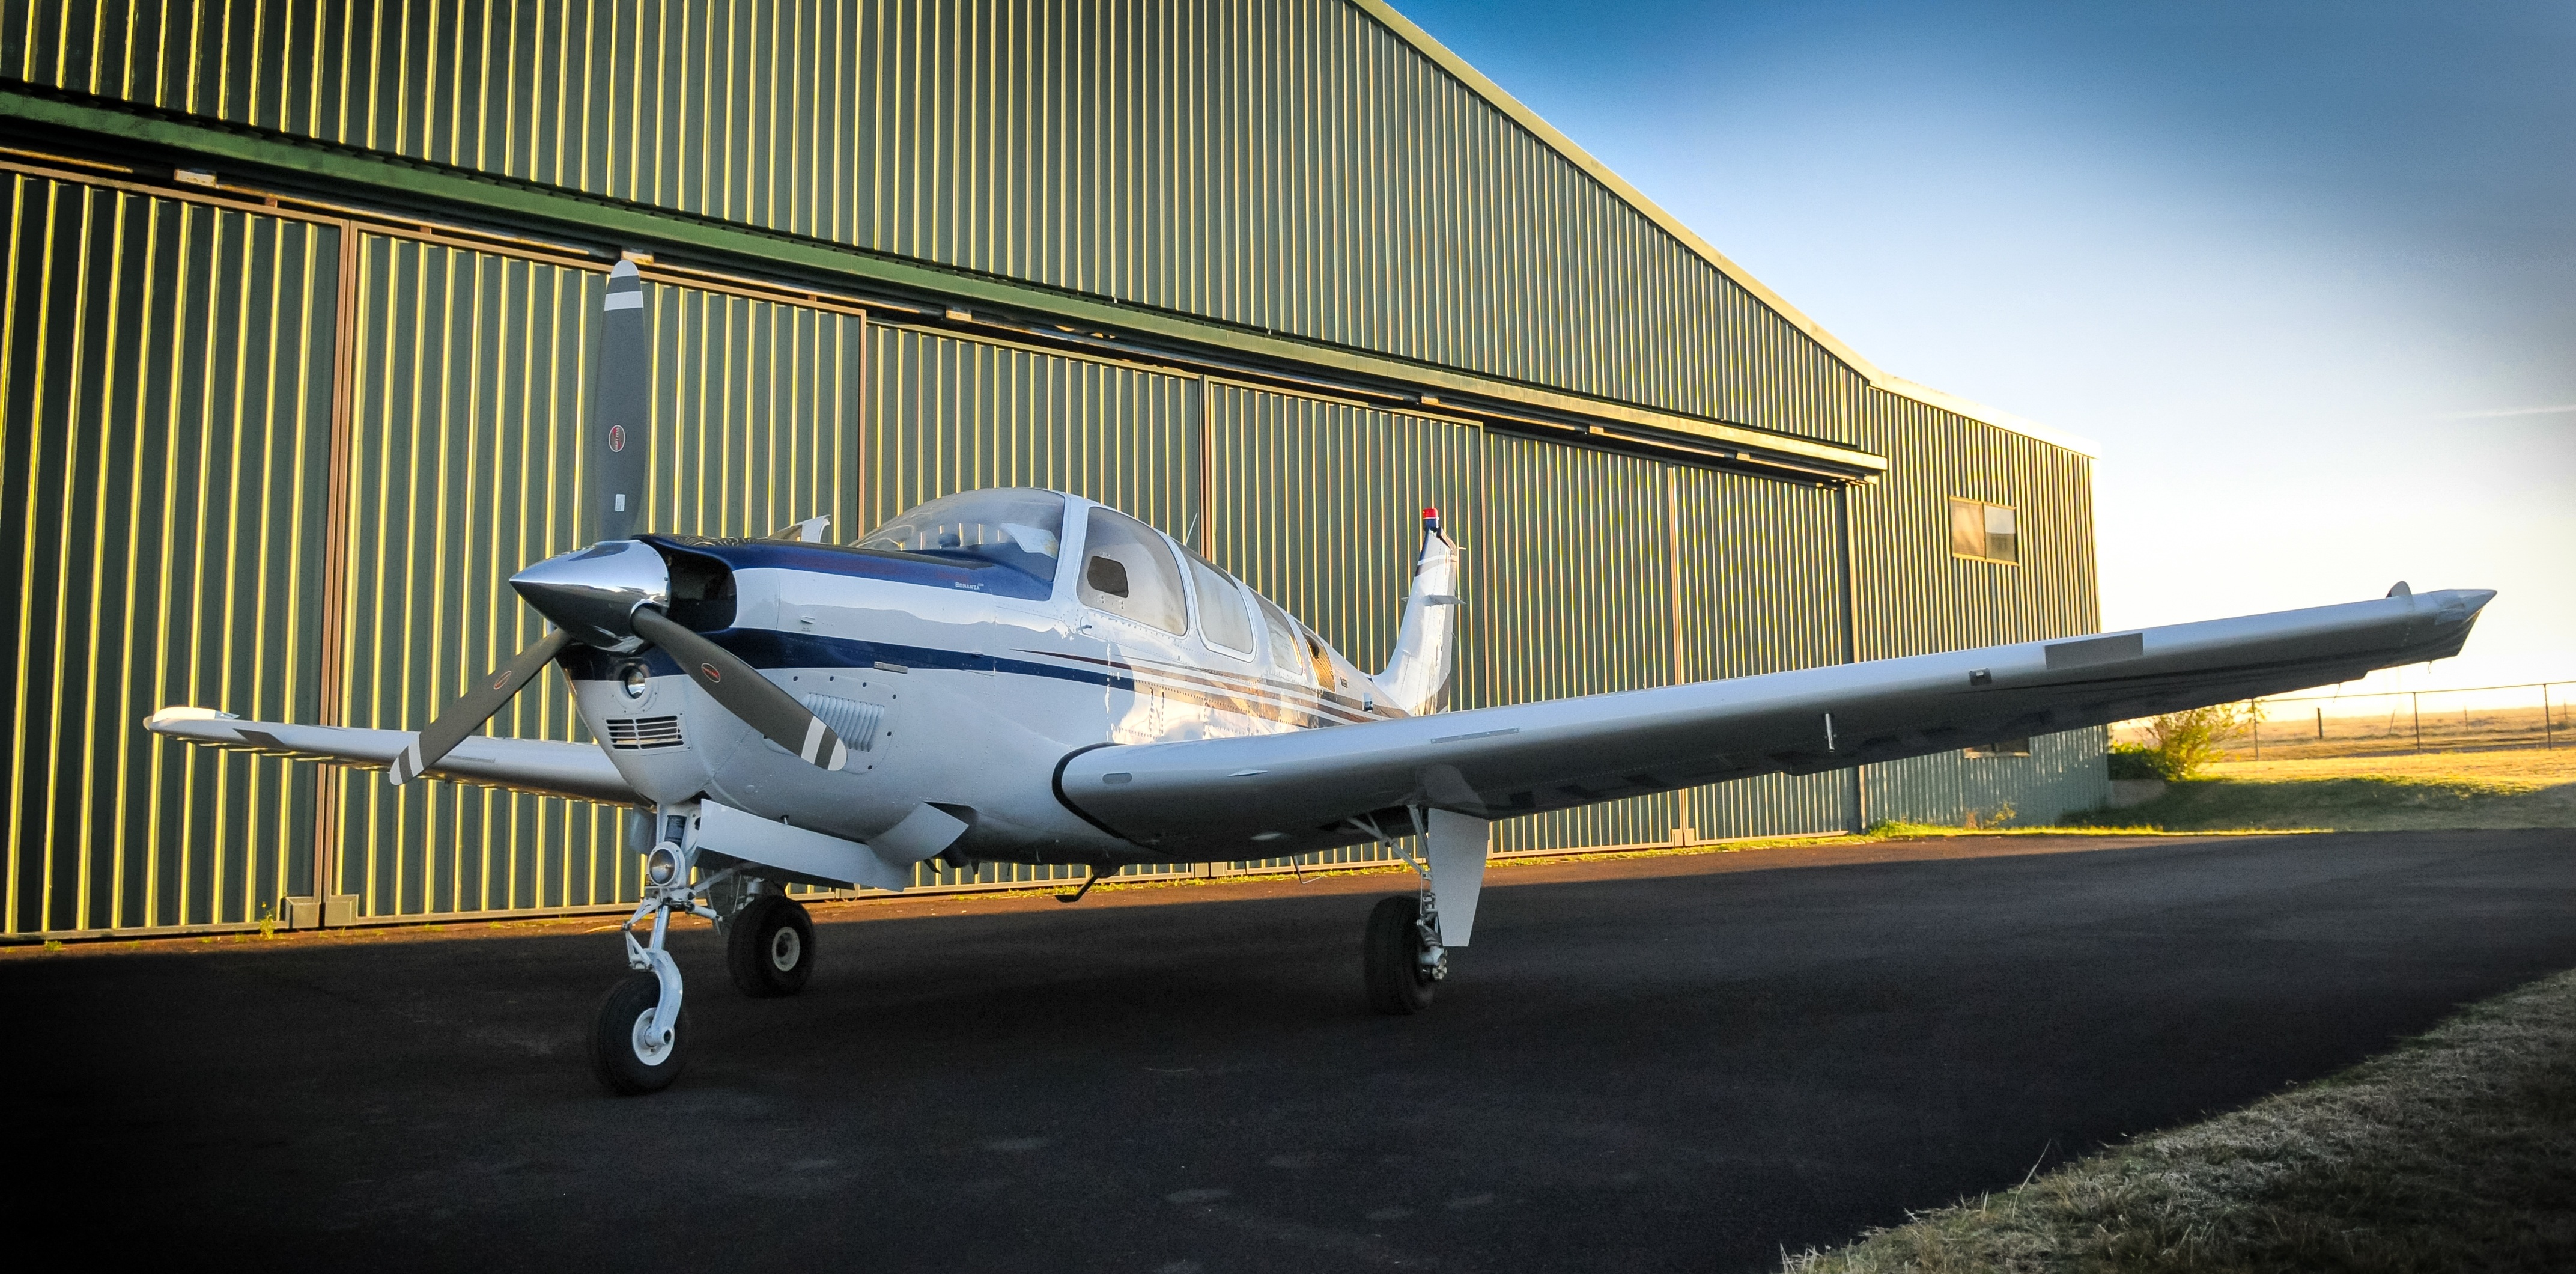
wing, airport, airplane, plane, aircraft, transportation, vehicle, airline, aviation, flight, small, hangar, private, propeller, light aircraft, air force, fighter aircraft, military aircraft, atmosphere of earth, aircraft engine, propeller driven aircraft